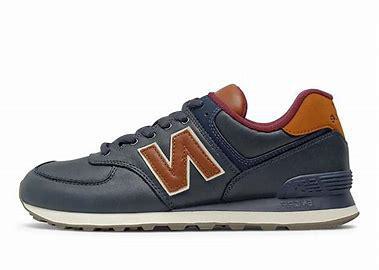
Brand: New
Model: Balance New Balance 574 Series